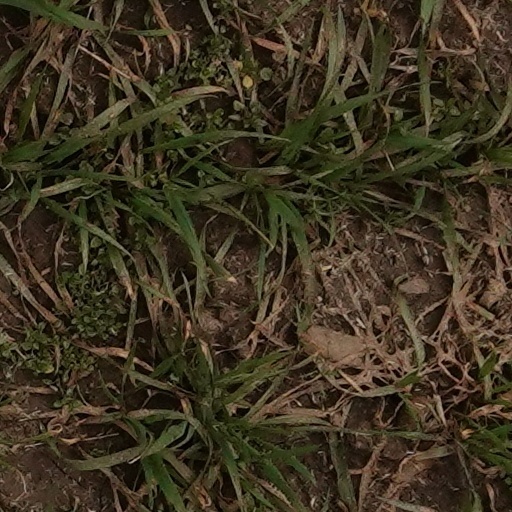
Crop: wheat